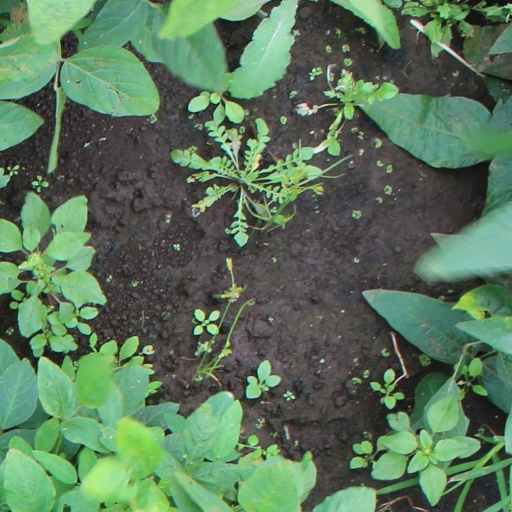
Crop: soybean